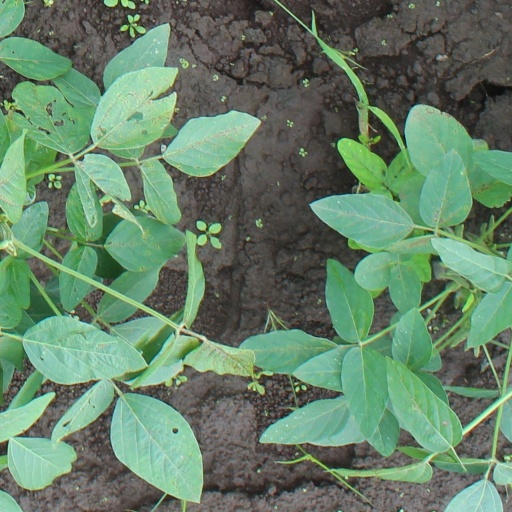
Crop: soybean